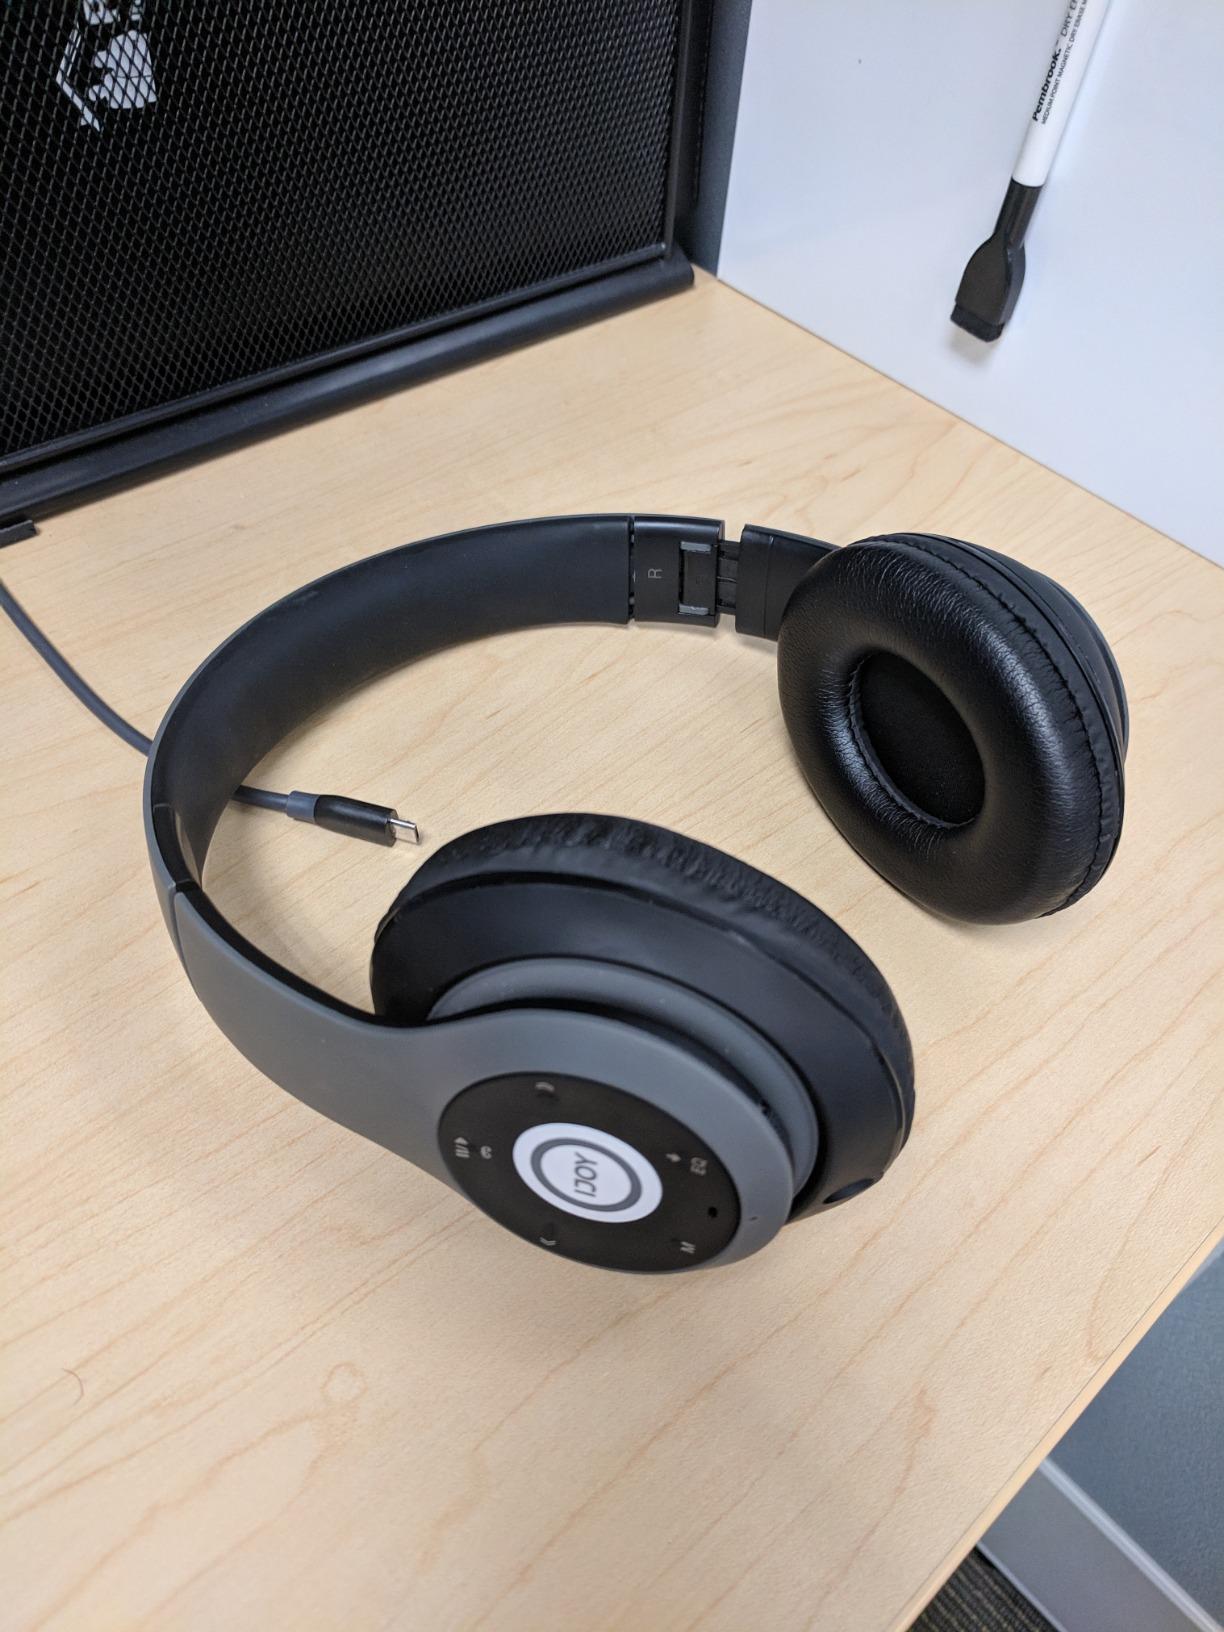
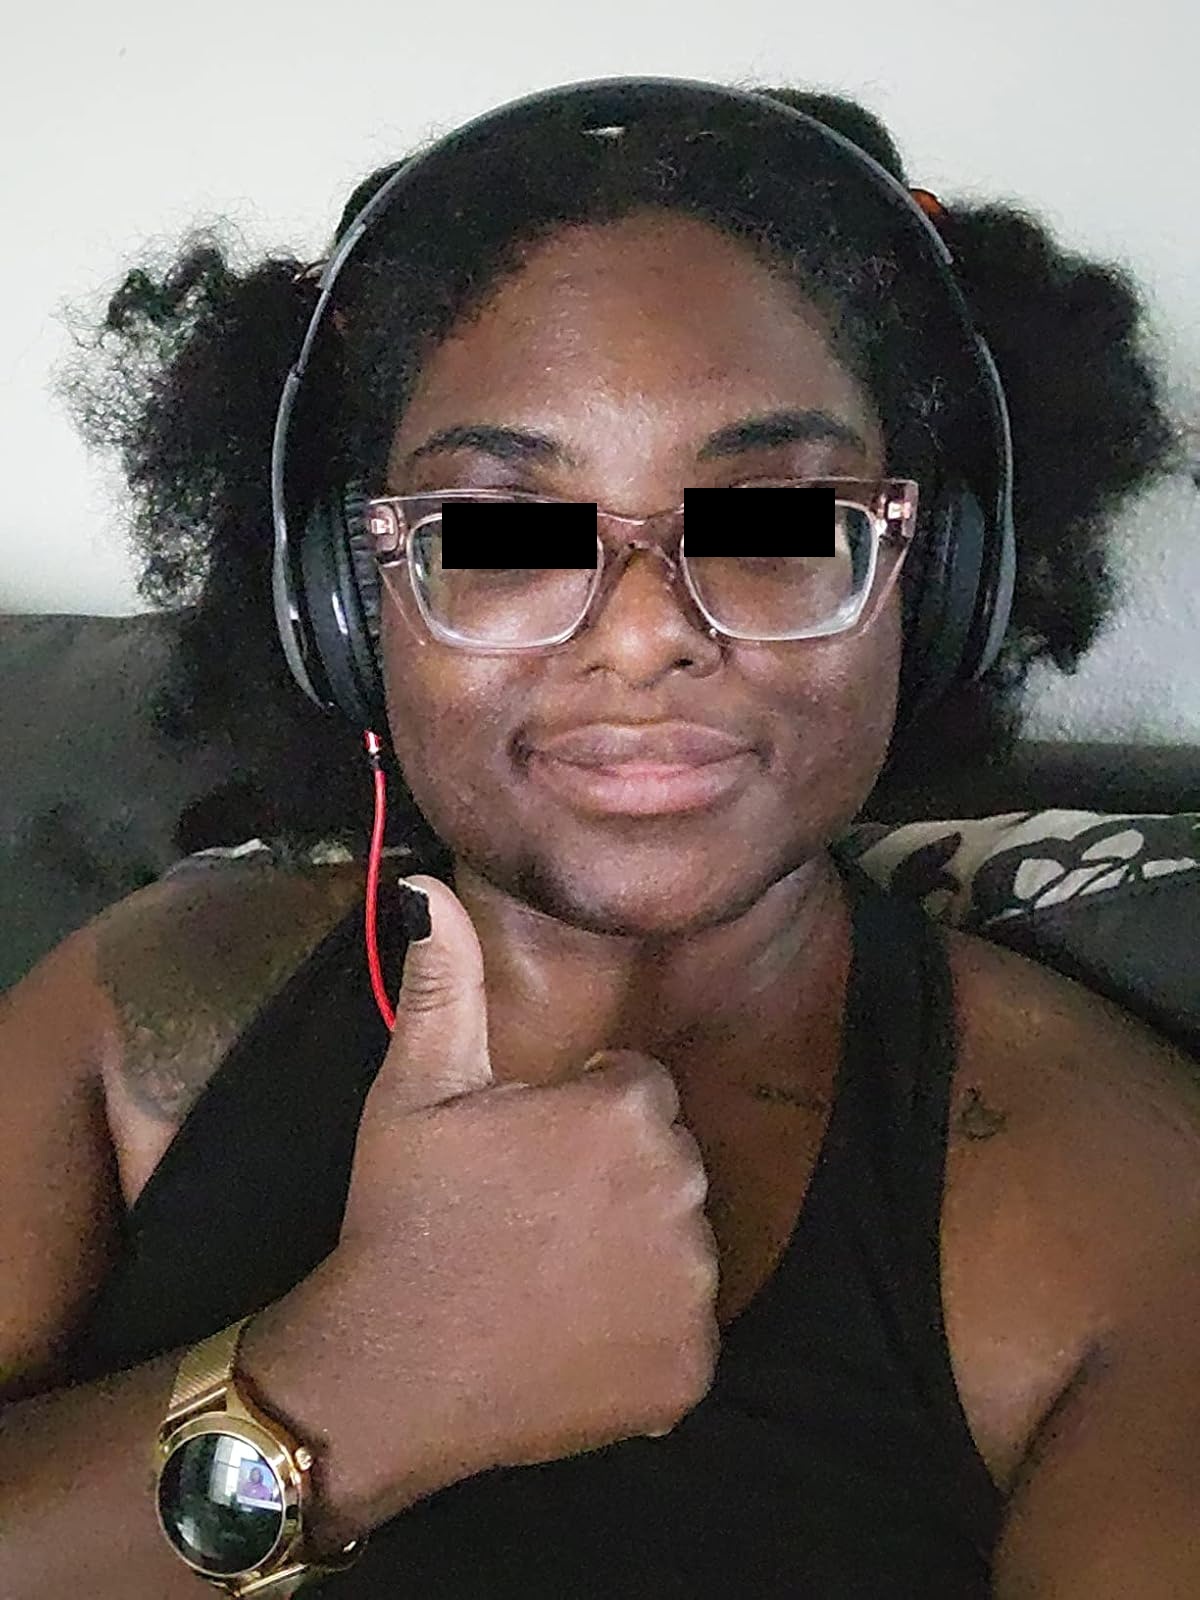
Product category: headphones
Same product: yes